Kozani

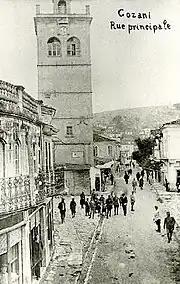
' clock tower ("Mamatsios"), landmark of the city, in 1916.

In 1664, the magnificent church of (St. Nicholas Cathedral) was built. In 1668, the library and the famous school of Kozani were founded. During the 17th and 18th century, commercial relations with the countries of central Europe gave the opportunity for the city to flourish economically. During the 19th century, as foreign travellers relate, the population of the town was Greek, and was growing.